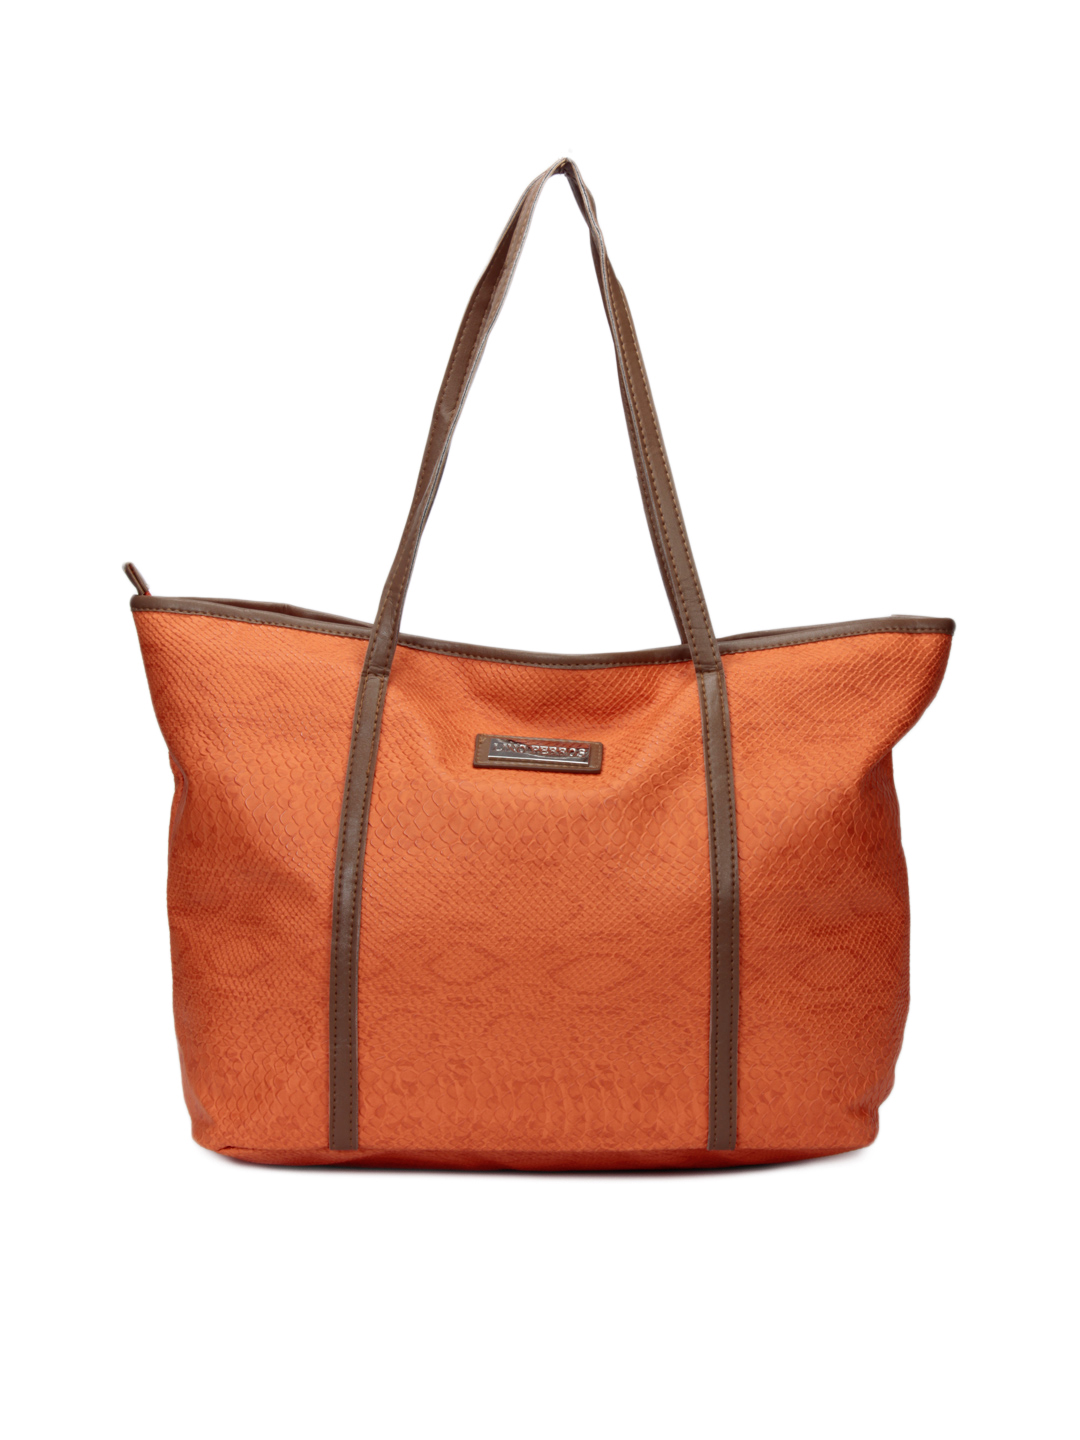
Lino Perros Women Leatherette Orange Handbag
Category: Accessories / Bags / Handbags
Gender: Women
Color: Orange
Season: Summer 2012
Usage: Casual